Lalomanu

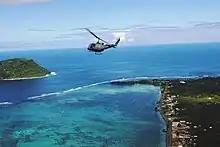
Lalomanu and Nu'utele island seen from the sky, 2012.

Lalomanu is approximately 1 hour and 15 minutes drive from the Apia, the country's capital.